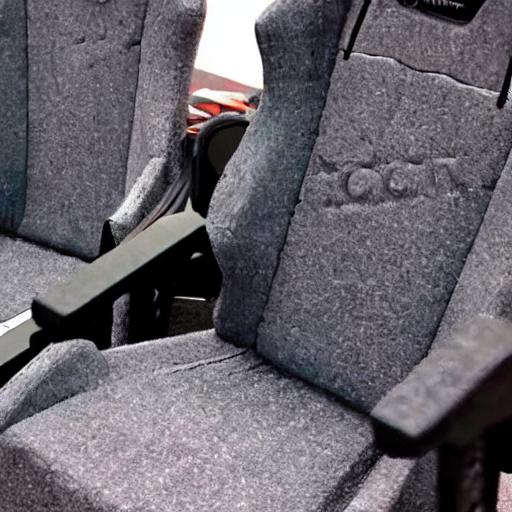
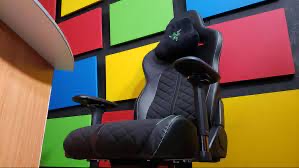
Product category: items_chair
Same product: no